Quebec Route 389

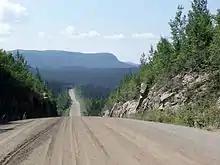
Route 389 between Manic 5 and Relais Gabriel

Distance: 104 kmType of surface: Gravel: bad condition, narrow and twistyApprox. Driving Time: 1 h 30 minSpeed Limit: 70 km/h